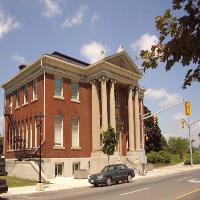
Weather: sun or clear